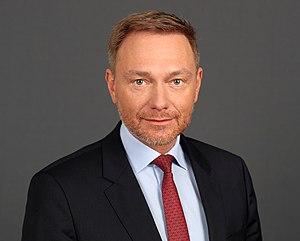
Christian Wolfgang Lindner, né le 7 janvier 1979 à Wuppertal, est un homme politique allemand, membre du Parti libéral-démocrate. Il est président fédéral du FDP depuis le 7 décembre 2013.